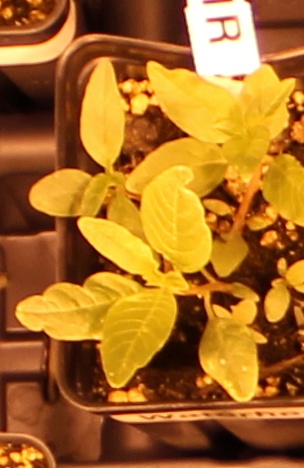
Label: Waterhemp